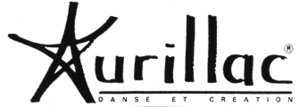
Logo du Festival
Le premier Festival Danse à Aurillac a été créé en 1987 par Vendetta Mathea.